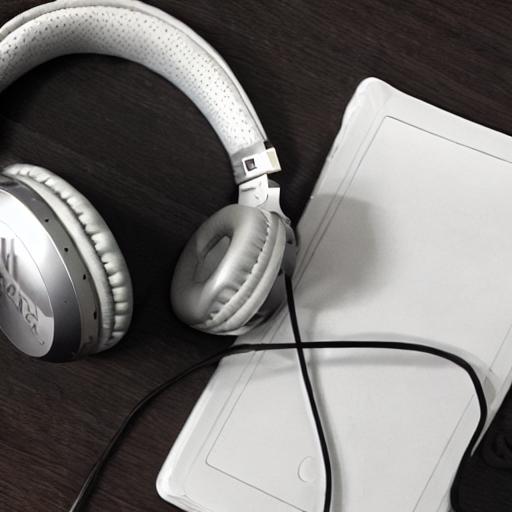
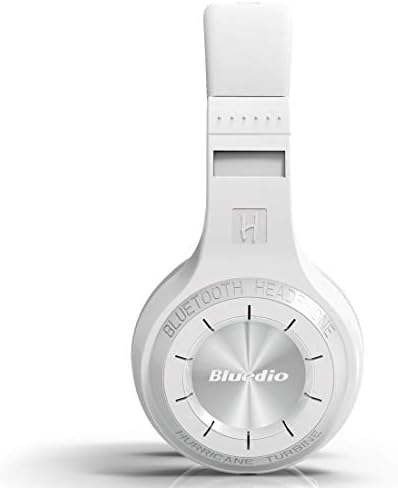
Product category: headphones
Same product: no